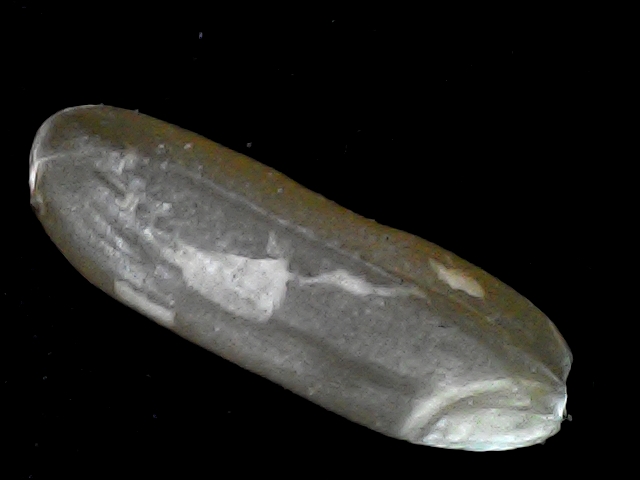
Rice variety: BR23